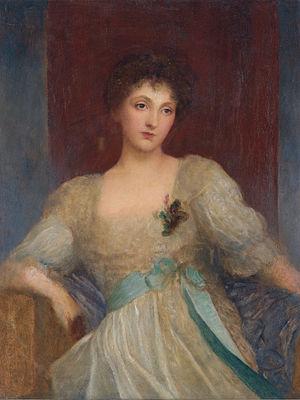
Norah Lindsay est une paysagiste qui a eu une influence majeure sur la conception et la plantation de jardins au Royaume-Uni et en Europe continentale dans l'entre-deux-guerres.